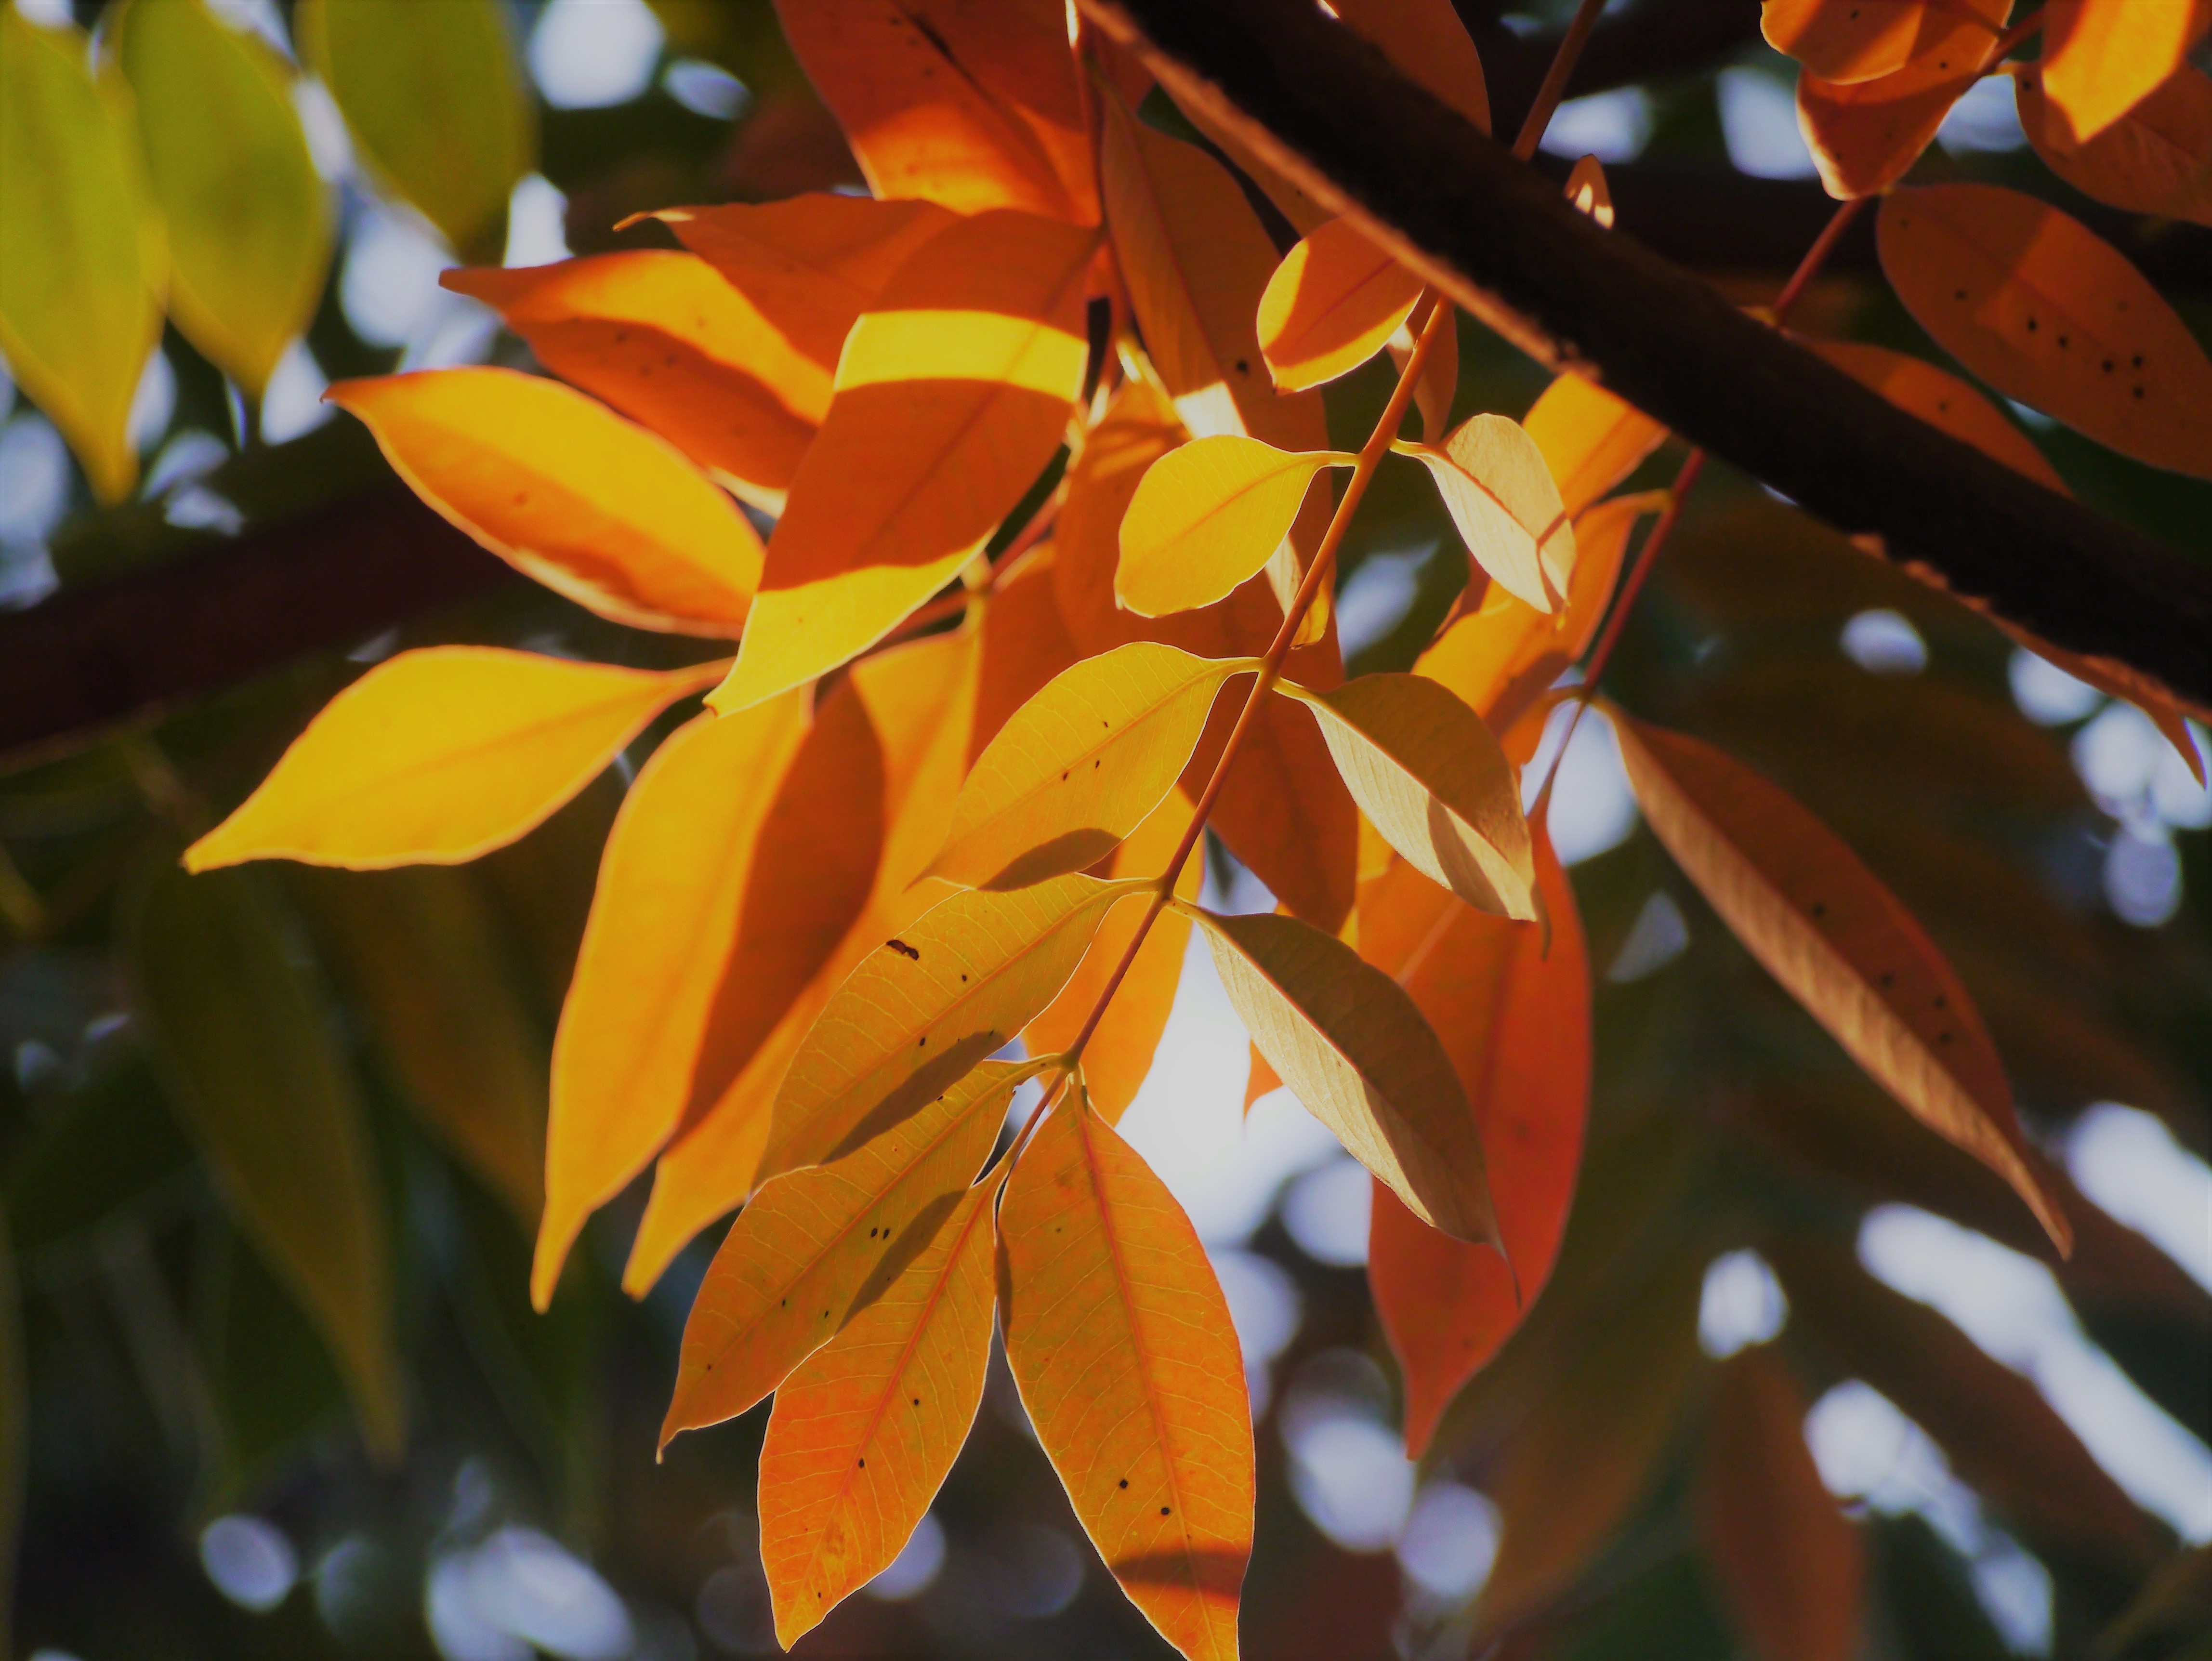
tree, nature, branch, plant, sunlight, leaf, flower, petal, home, orange, green, red, autumn, botany, yellow, garden, japan, flora, season, vein, yellow leaves, yokosuka, kanagawa japan, autumnal leaves, huang, macro photography, late autumn, flowering plant, antomasako, otsu, plant stem, woody plant, land plant